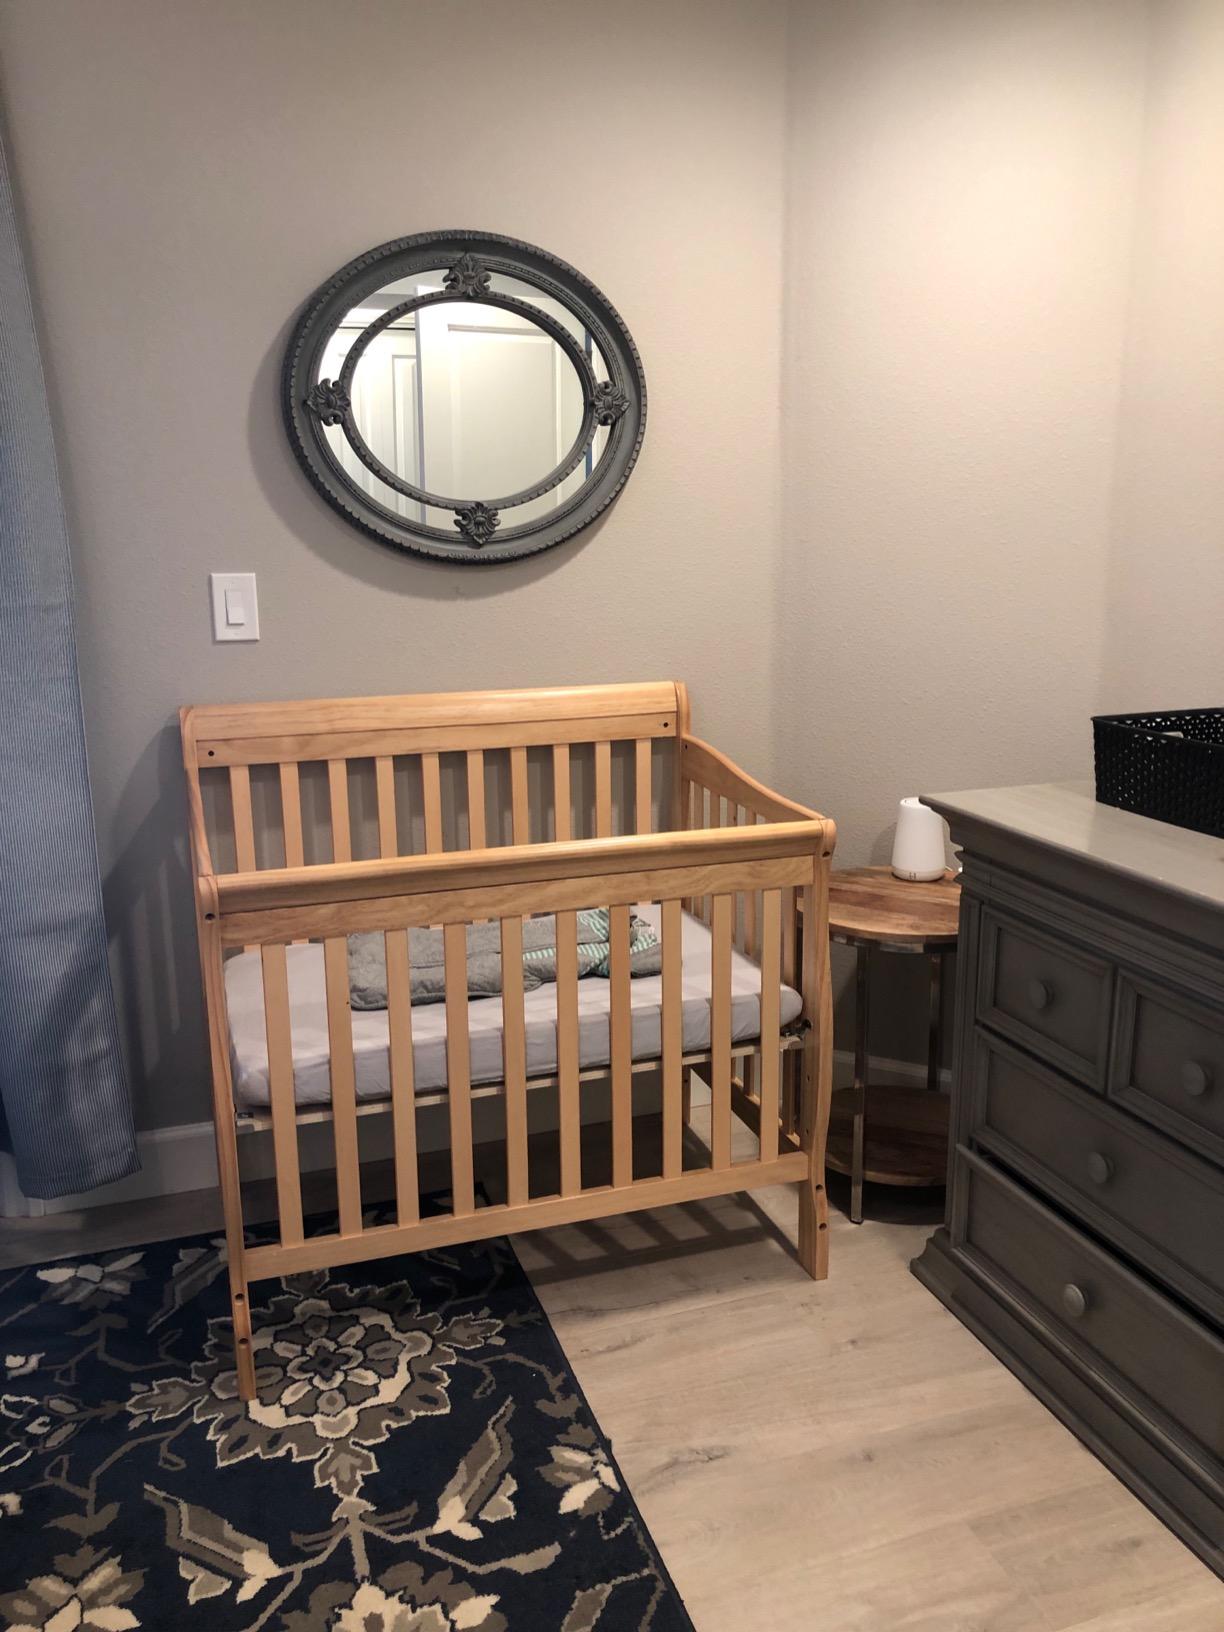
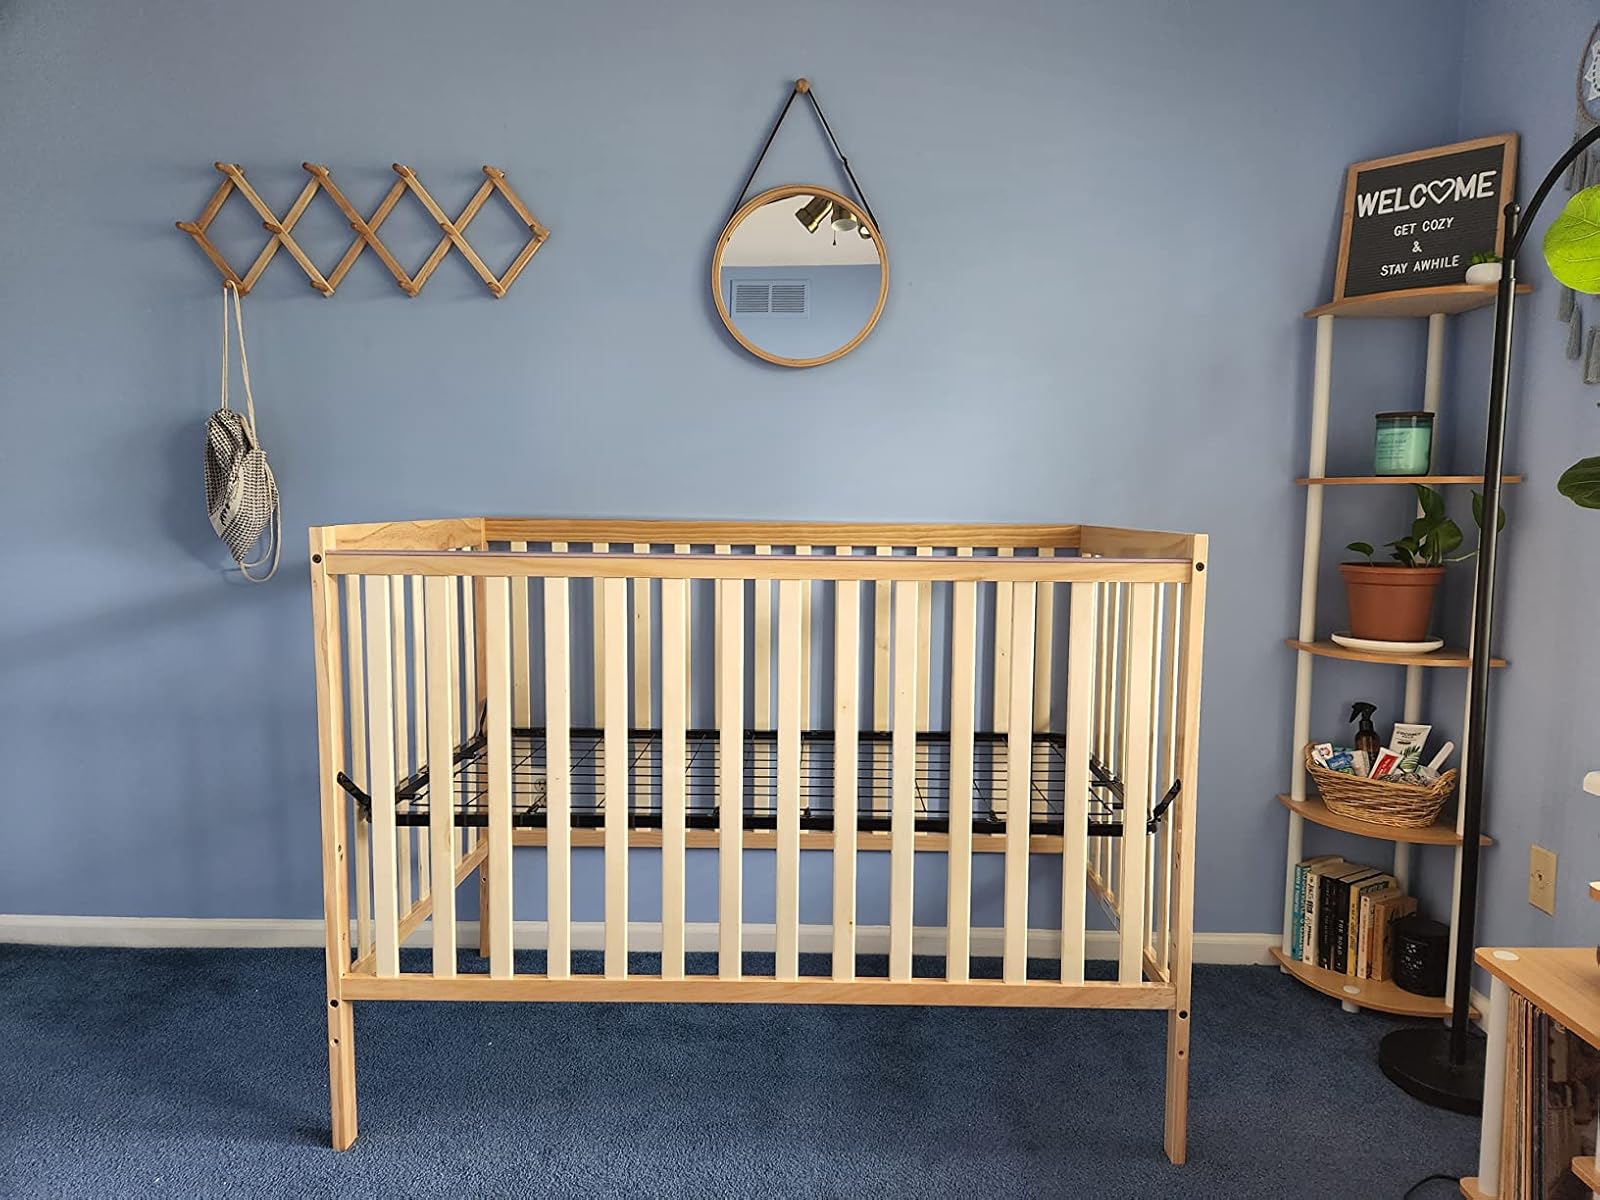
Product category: products_crib
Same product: no